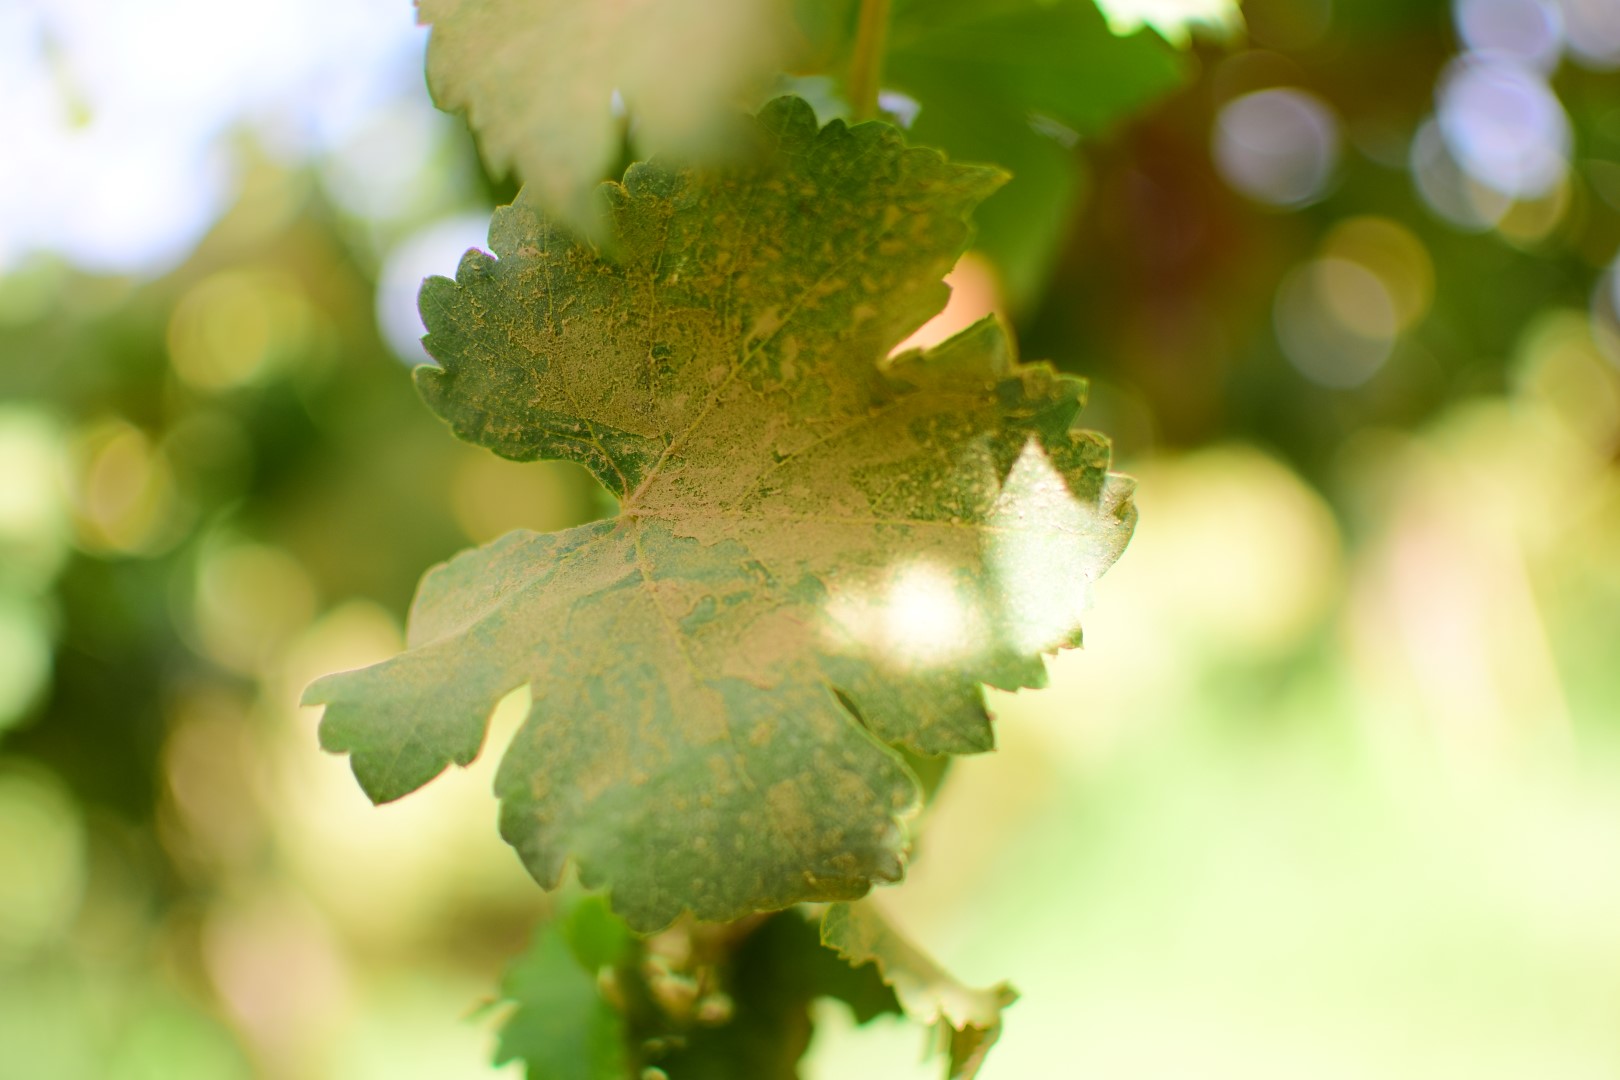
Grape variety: Shdah